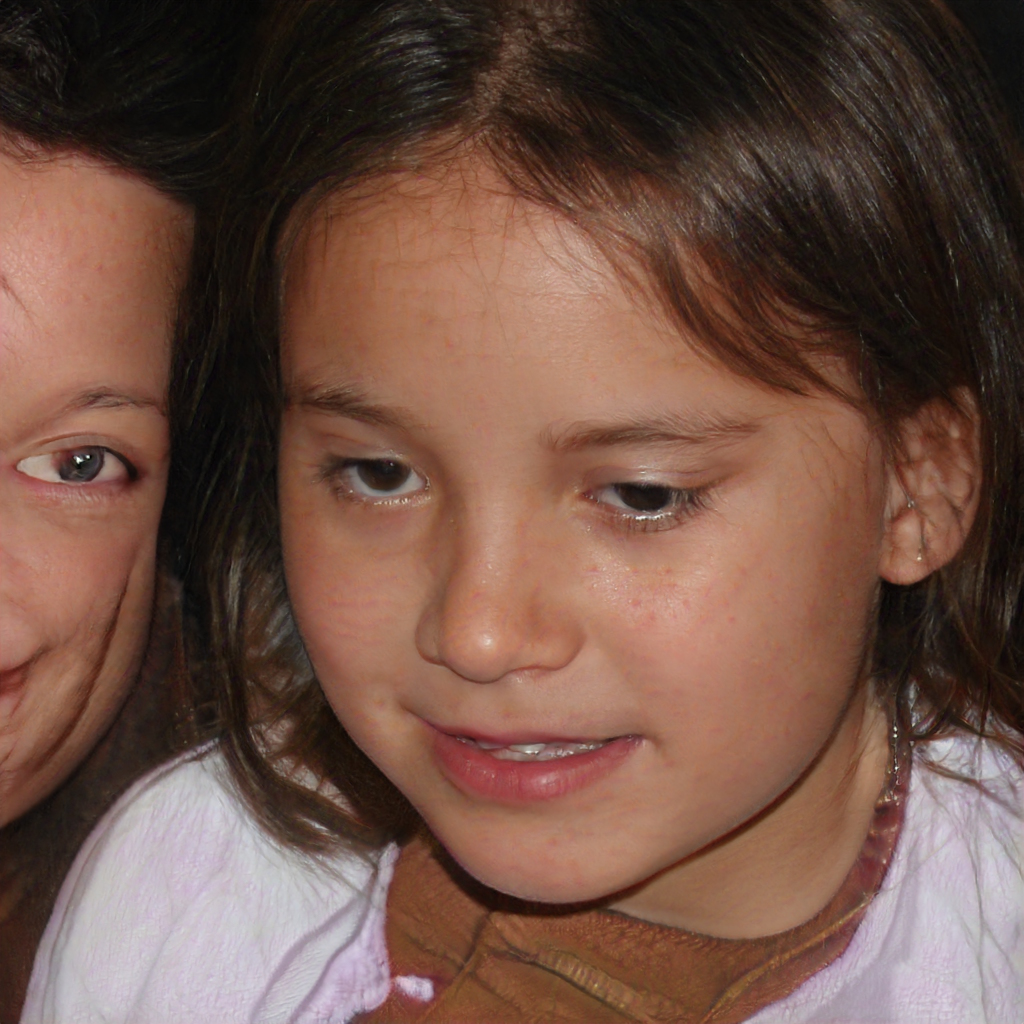
Portrait style: Real Portrait